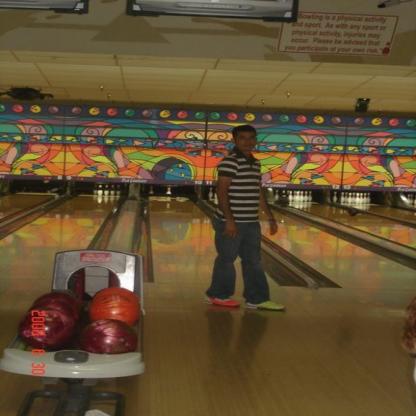
Scene: Indoor